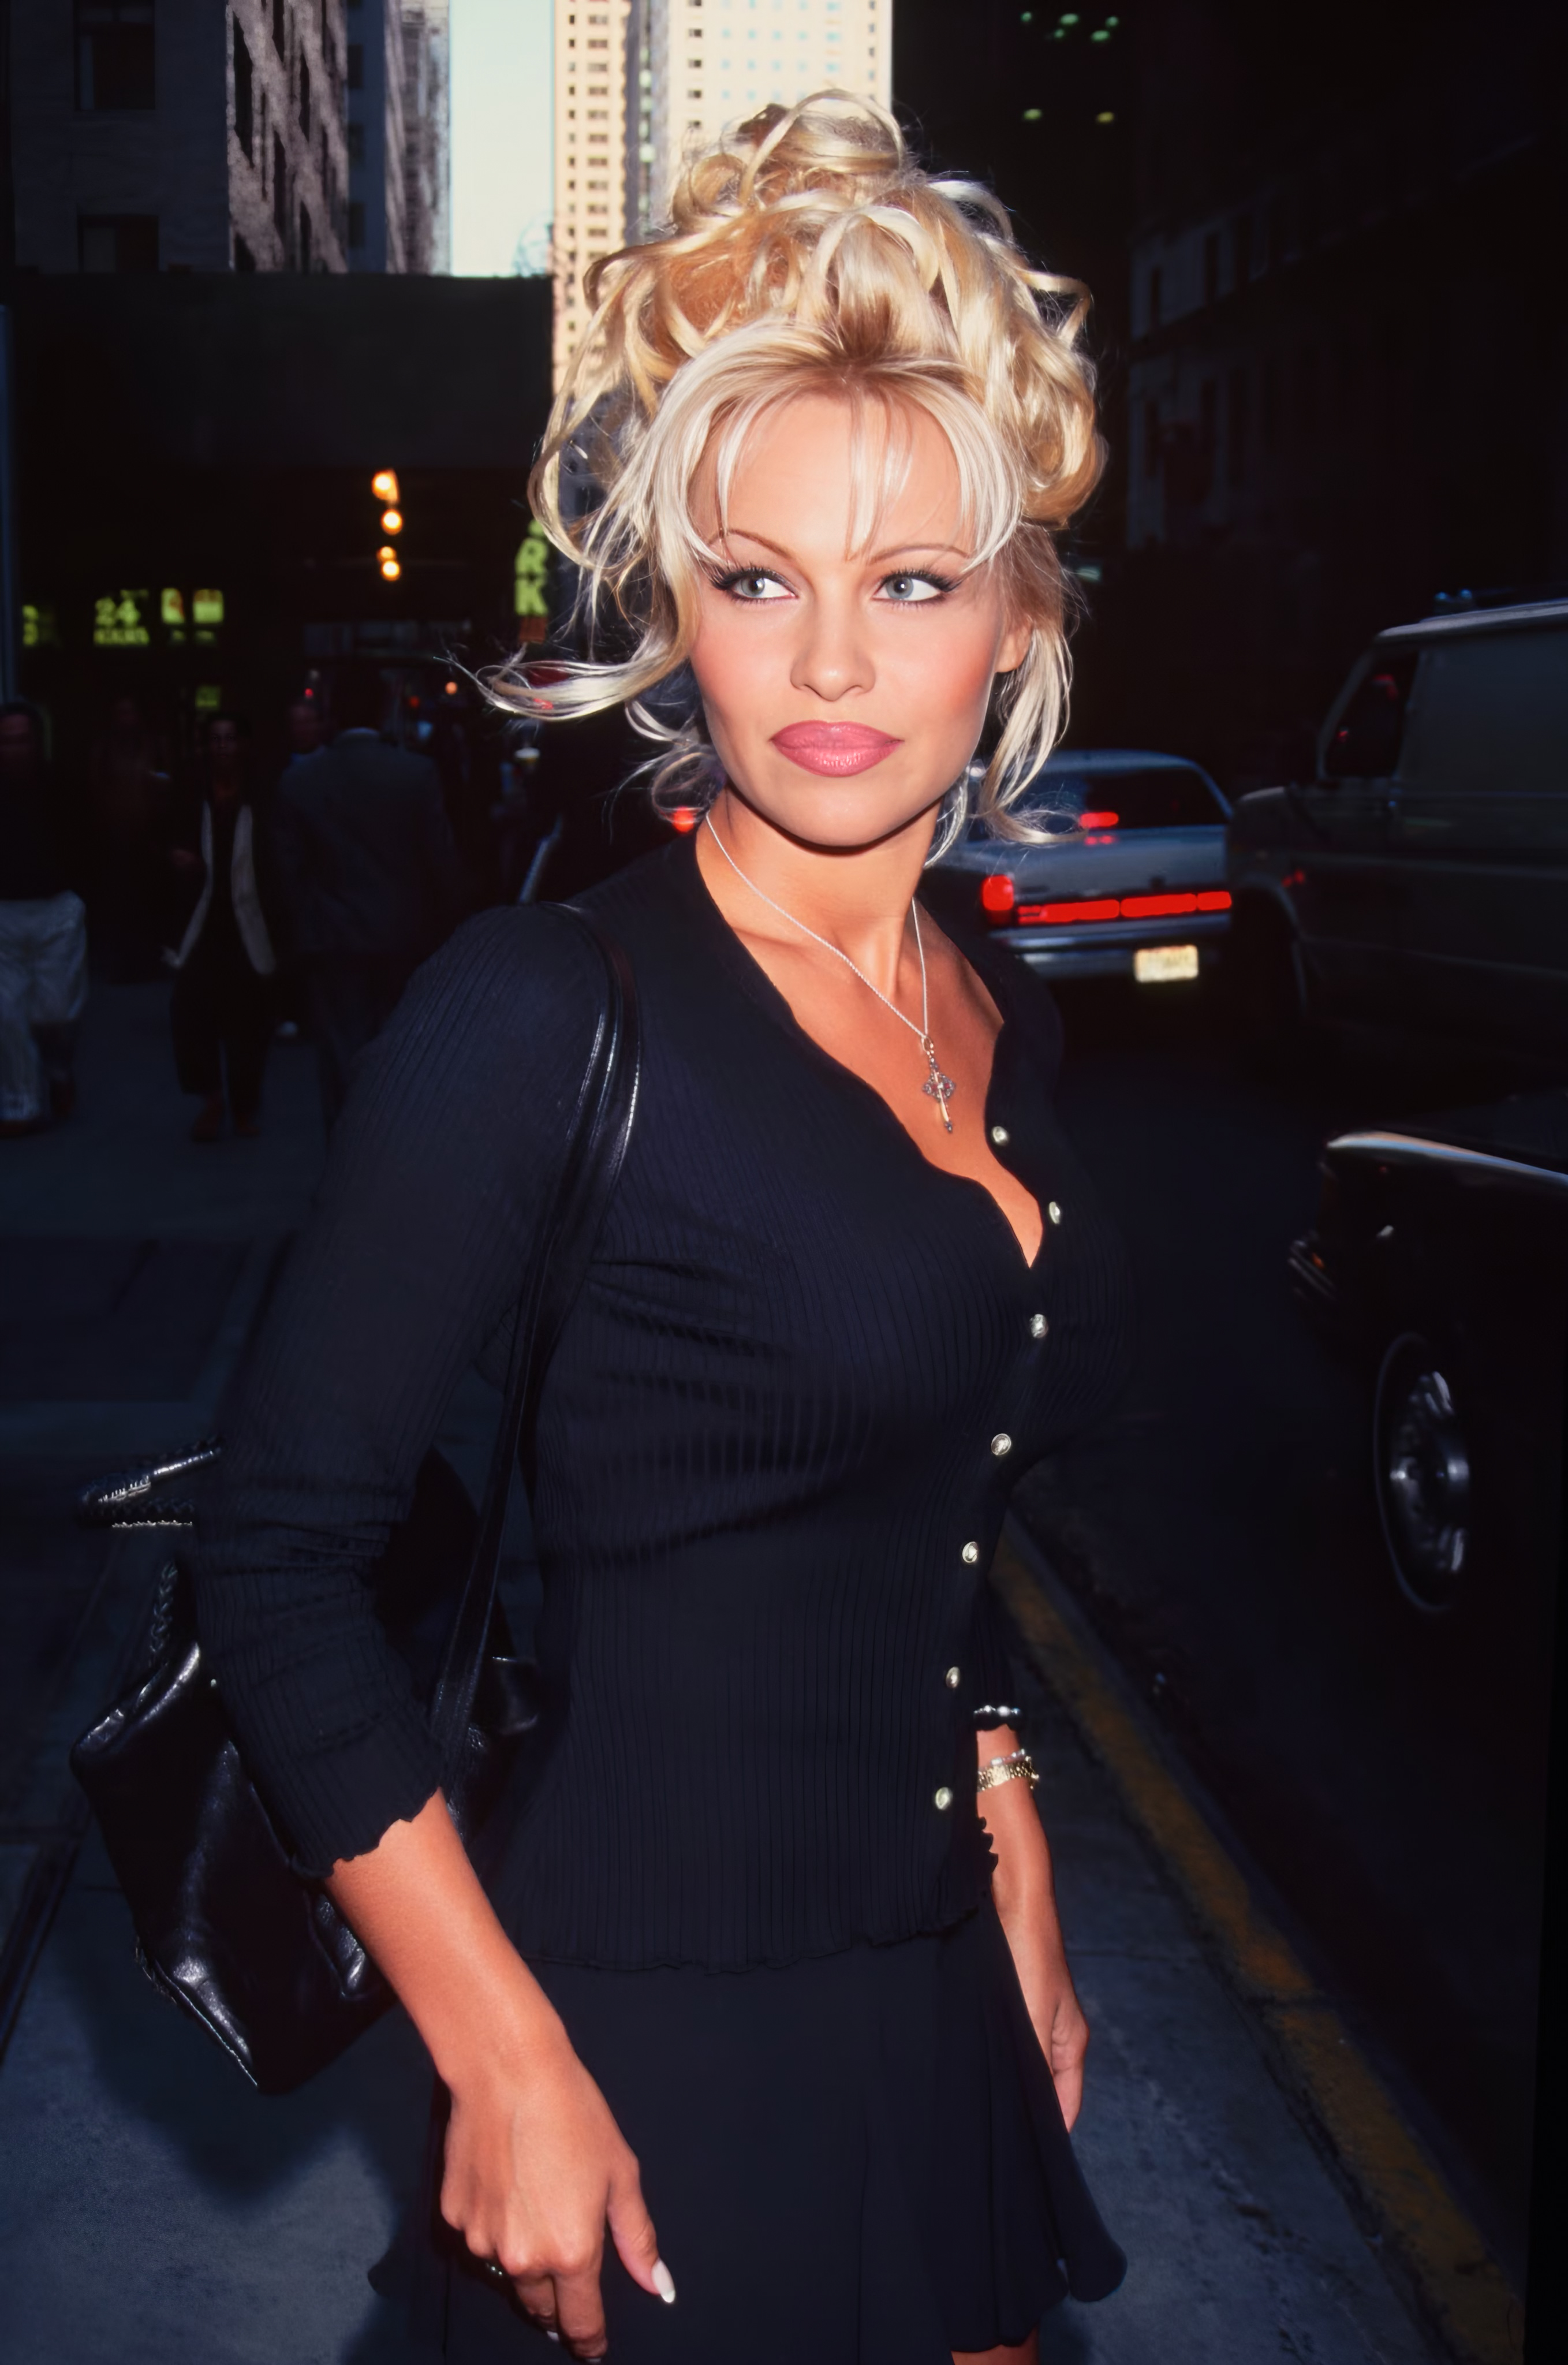
woman, hairstyle, fashion, blond, jewellery, fashion model, waist, long hair, model, makeover, necklace, fashion design, layered hair, feathered hair, photo shoot, earring, lipstick, cosmetics, premiere, Step cutting, belt